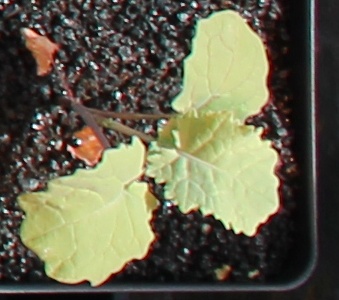
Label: Canola